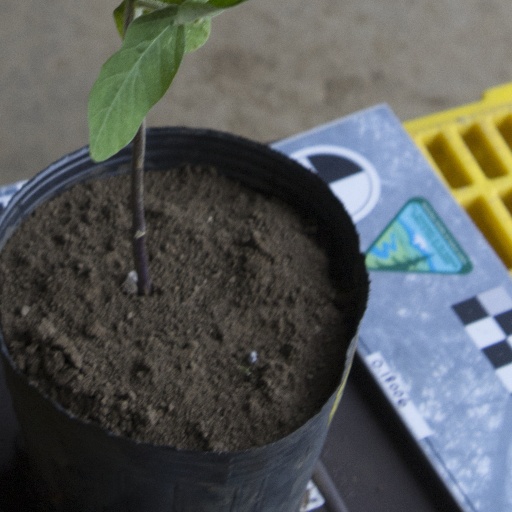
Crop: soybean